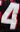
Number: 4